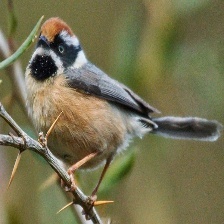
Species: BLACK THROATED BUSHTIT
Scientific name: AEGITHALOS CONCINNUS